Paul Morrell

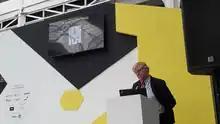
Paul Morrell, speaking at London conference, 26 October 2016

Paul Dring Morrell (born 28 February 1948) is an English chartered quantity surveyor. Formerly senior partner of Davis Langdon, he was, from November 2009 to November 2012, the UK Government's first Chief Construction Adviser, and was later appointed to lead government reviews of training boards and construction product testing.